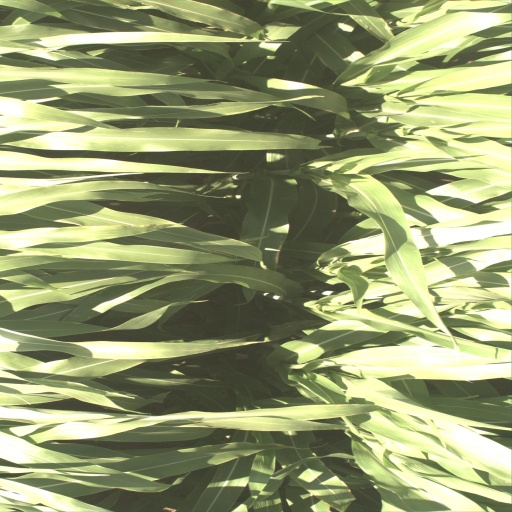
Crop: sorghum